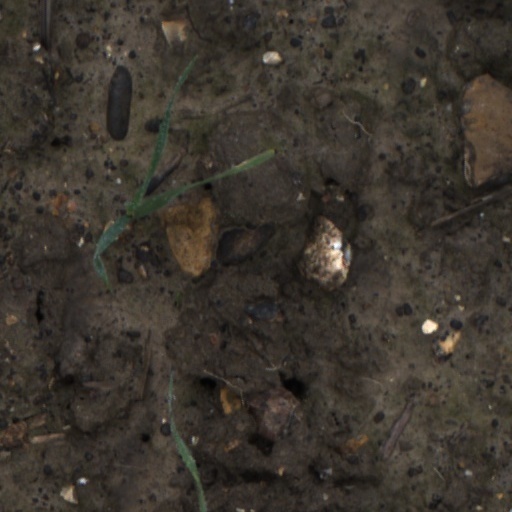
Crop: wheat